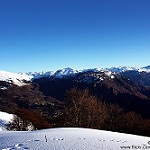
Label: mountain